Avalski Venac

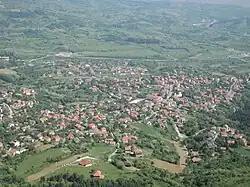
Beli Potok, prepared by the municipal government of Voždovac as the seat of the future Avalski Venac municipality in 2008, which by 2024 is still not created

Avalski Venac (Cyrillic: Авалски венац) is a proposed municipality of the City of Belgrade, the capital of Serbia.